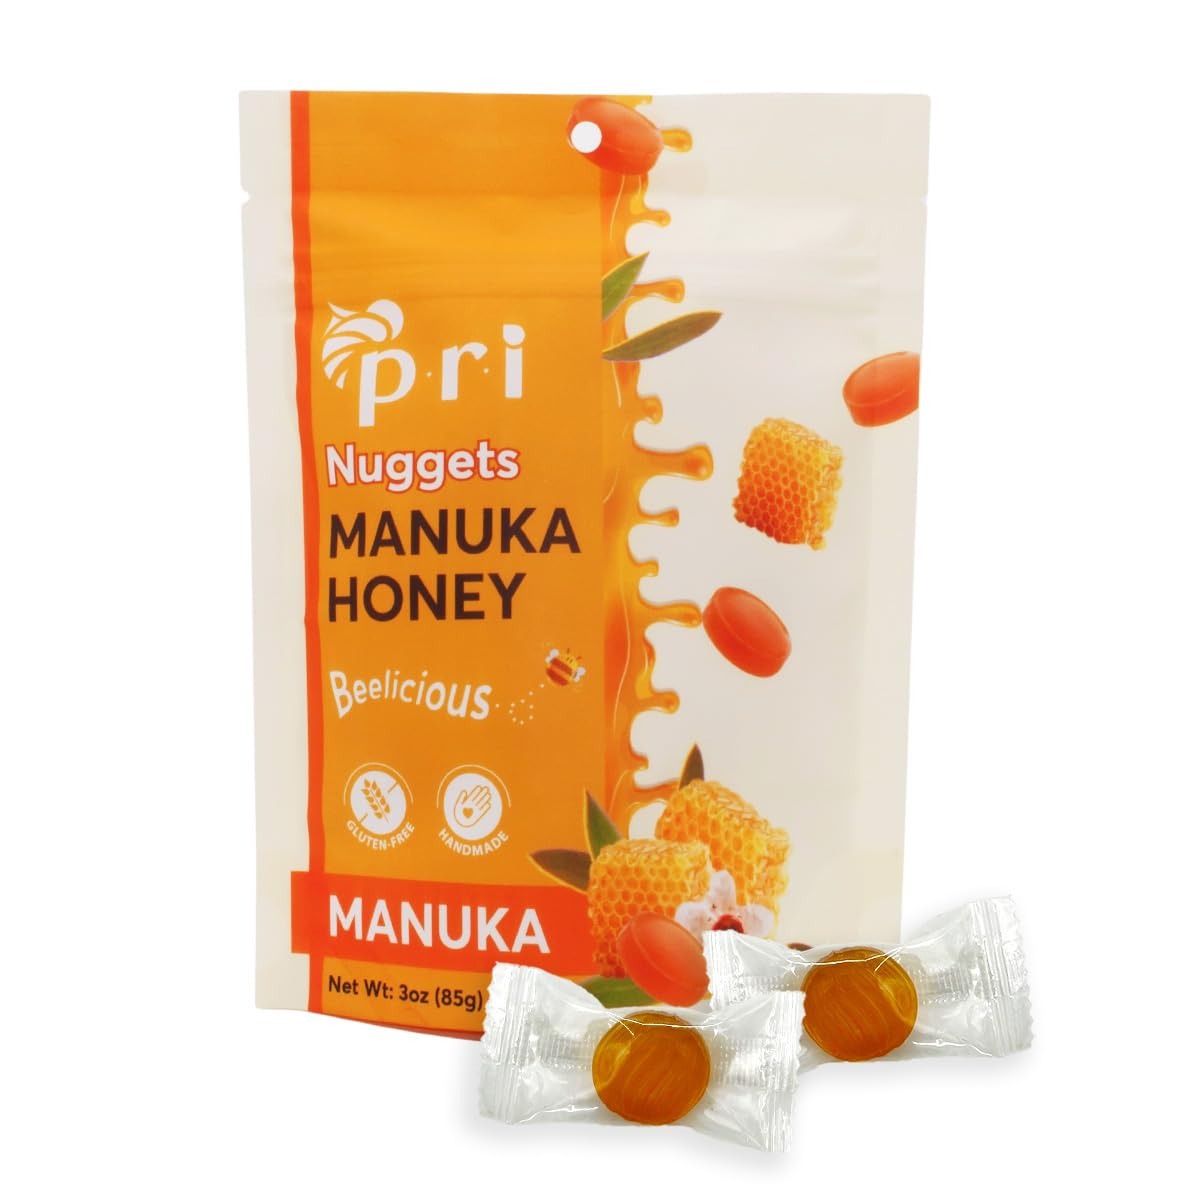
Item Name: P.R.I Manuka Honey Nuggets, Sweet and All Natural Hard Candy Treat, 3oz
Bullet Point 1: DELICIOUS AND SATISFYING: Satisfy your sweet tooth with our tasty Manuka Honey Nuggets. These flavorful nuggets contain energy and immunity boosting manuka honey!
Bullet Point 2: ALL NATURAL INGREDIENTS: Using premium New Zealand manuka honey, we use only the best ingredients. No corn syrup. No artificial ingredients, flavorings, fillers or binders. Naturally without gluten, soy, dairy and dyes.
Bullet Point 3: CONTAINS PURE MANUKA HONEY: Raw manuka honey is great for immune system support and is proven to have superior wellness benefits over regular honey. We use only premium New Zealand MGO 83+ manuka honey in our treats.
Bullet Point 4: CONVENIENTLY INDIVIDUALLY WRAPPED: Easy to take with you on-the-go or to pour into a shareable candy bowl, these sweet treats are individually wrapped and a perfect anytime treat.
Bullet Point 5: PRI INDUSTRY LEADERSHIP: As the first to bring manuka honey to the US, we continue our tradition of providing premium, authentic manuka honey products (raw honey, health aids, skincare, treats) from sustainable beekeepers. We proudly donate a portion of every purchase to bee-sustainability.
Value: 3.0
Unit: Ounce

Price: 5.49